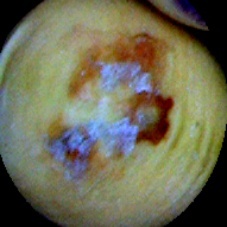
Label: Spotted